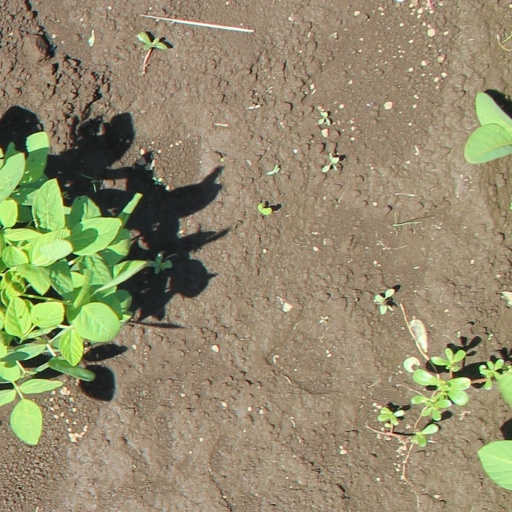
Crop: soybean